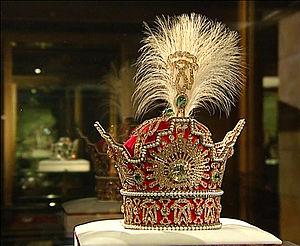
La couronne Pahlavi est la couronne de couronnement traditionnelle, utilisée pendant la dynastie des Pahlavi.